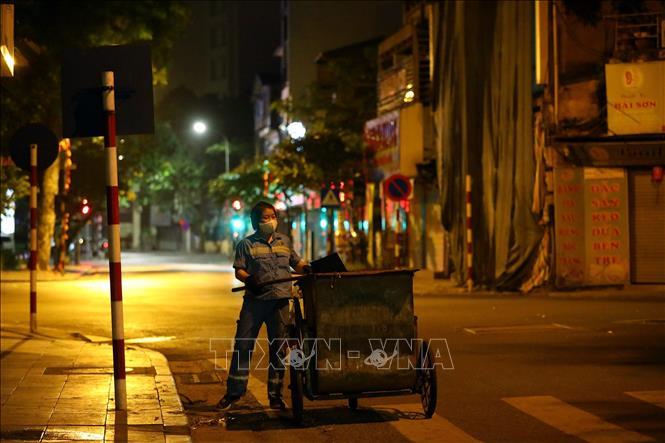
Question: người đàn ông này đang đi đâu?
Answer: người đàn ông này đang đi dọn dẹp vệ sinh đường phố